Media portrayals of bisexuality

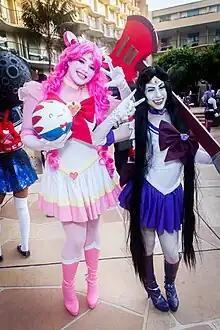
Cosplay at Anime LA 2015 of Marceline and Princess Bubblegum

In 2020, Pride.com talked about several characters in Western animation which they consider "bi icons." This includes Stewie Griffin in "Family Guy" (1999–Present), Roger Smith in "American Dad!" (2005–Present), Pam Poove in "Archer" (2009–Present), Sterling Archer in "Archer" (2009–Present), Bob in "Bob's Burgers" (2011–Present), and Rick in "Rick and Morty" (2013–Present), six characters in popular adult animations. The article also noted Korra in the all-ages animation, "The Legend of Korra" (2012-2014). The same website described Luz Noceda, the protagonist of "The Owl House" (2020–2023) as an "awesome" LGBTQ character, noting that she had crushes on male characters and on her friend, Amity, as confirmed by series creator Dana Terrace. In August 2020, Rebecca Sugar confirmed that Marceline the Vampire Queen of "Adventure Time" (2010-2018) was bisexual, noting that people began to recognize her as bisexual based on "her interactions with other people...[and] her feelings about herself," noting that she had never seen that before and that this was as "revelation" to her. Marceline has a canon relationship with another sapphic woman, Princess Bonnibel "Bonnie" Bubblegum, confirmed in the season finale when both kiss each other, confirming their relationship, which had been hinted at and subtle since the episode "What Was Missing," leading fans to ship these characters. A November 2020 episode of "", "Obsidian," also shines a light on Marcy and Bonnie's relationship.